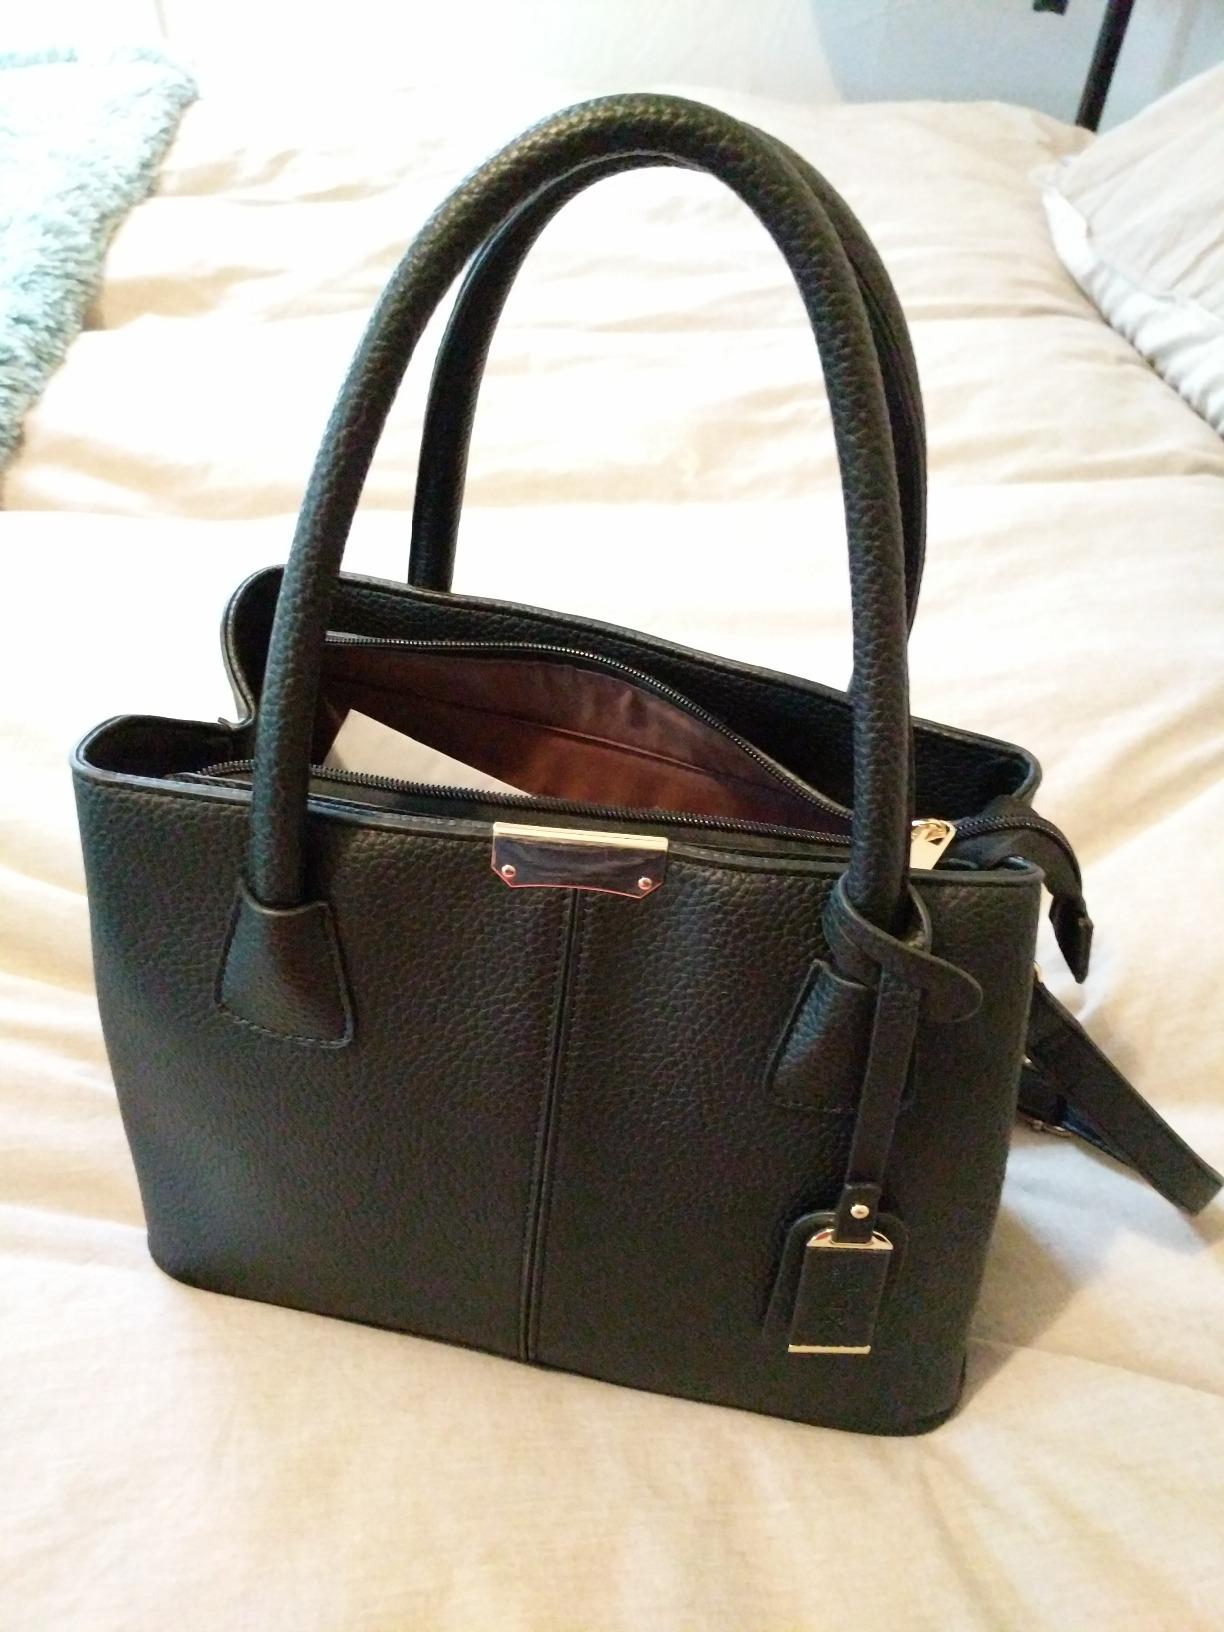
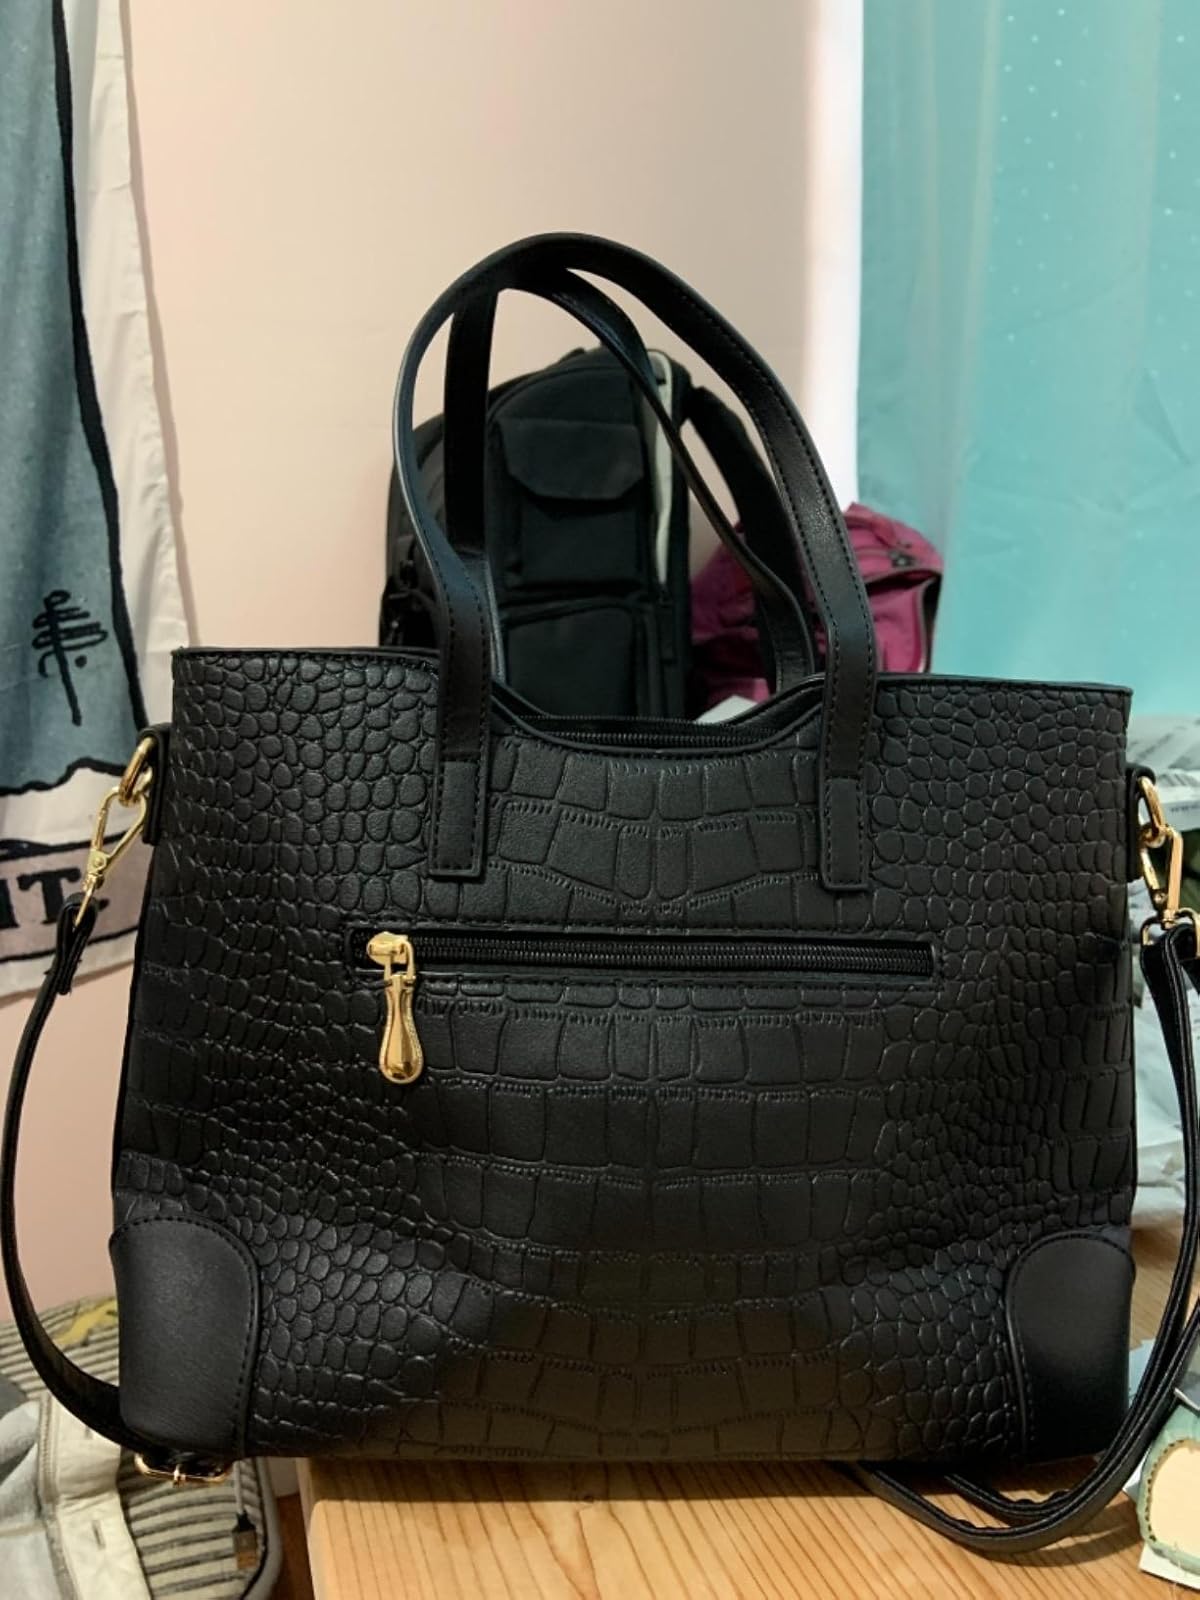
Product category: accessories_handbag
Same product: no